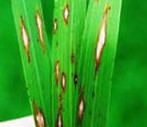
Plant: Rice
Disease: rice blast